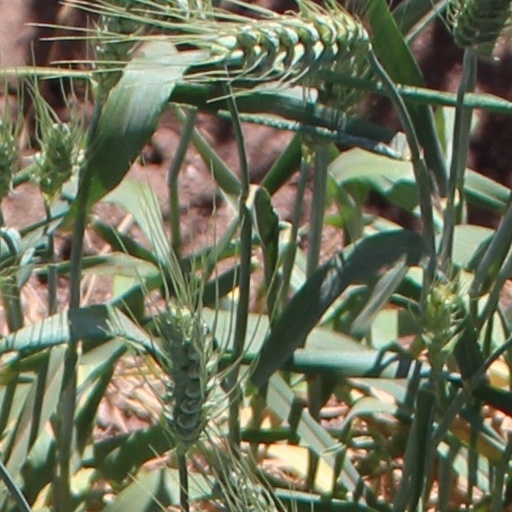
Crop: wheat